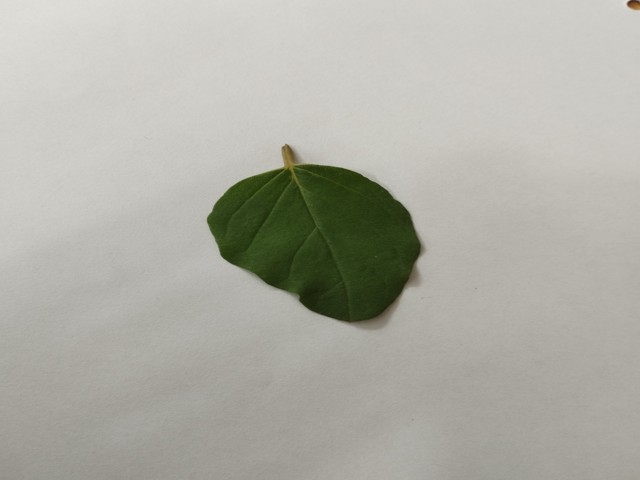
Plant: punarnava